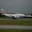
Label: airplane